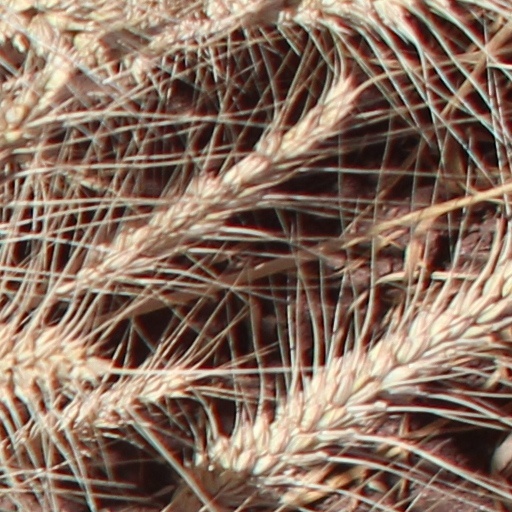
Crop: wheat